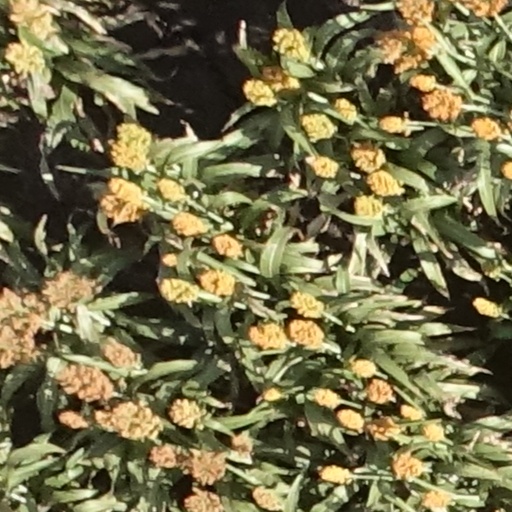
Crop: sorghum